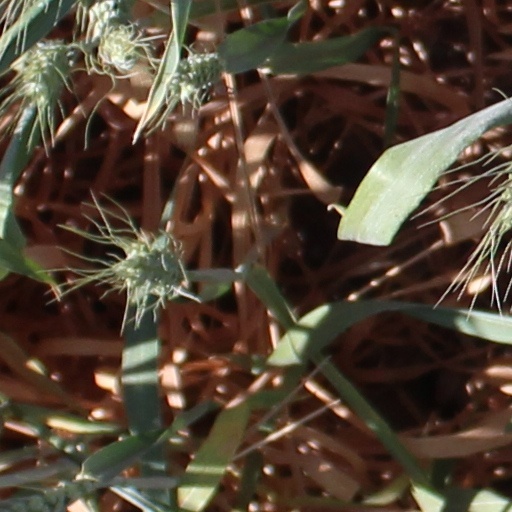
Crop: wheat